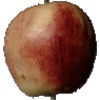
Label: red_apple